List of microbiota species of the lower reproductive tract of women

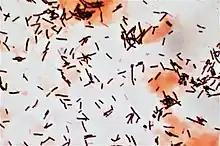
Gram stain of lactobacilli and squamous epithelial cells in vaginal swab

This is the list of the normal flora that are found in the lower reproductive tract of sexually mature women who exhibit no symptoms of illness and who are not immunocompromised. "Lactobacilli" predominate. These organisms protect against infection. Vaginal microbiota composition may have a genetic component.